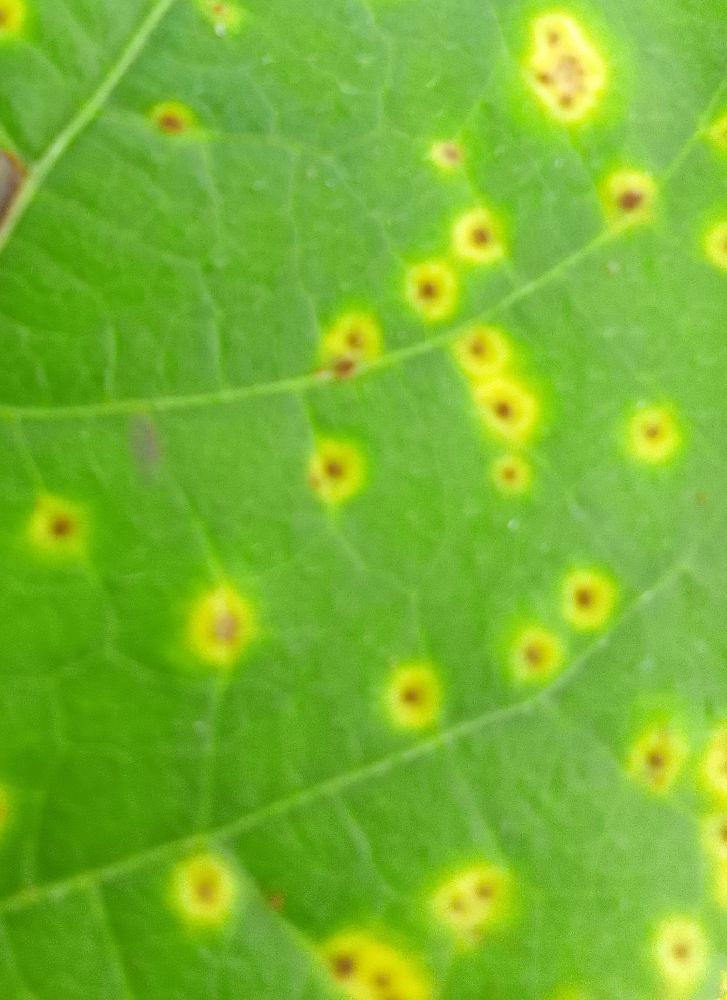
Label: rust